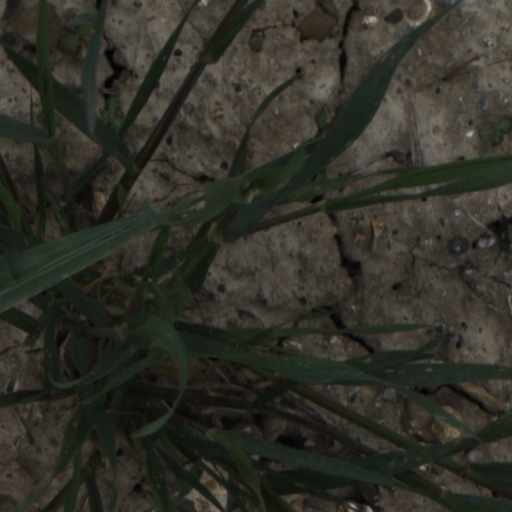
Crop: wheat